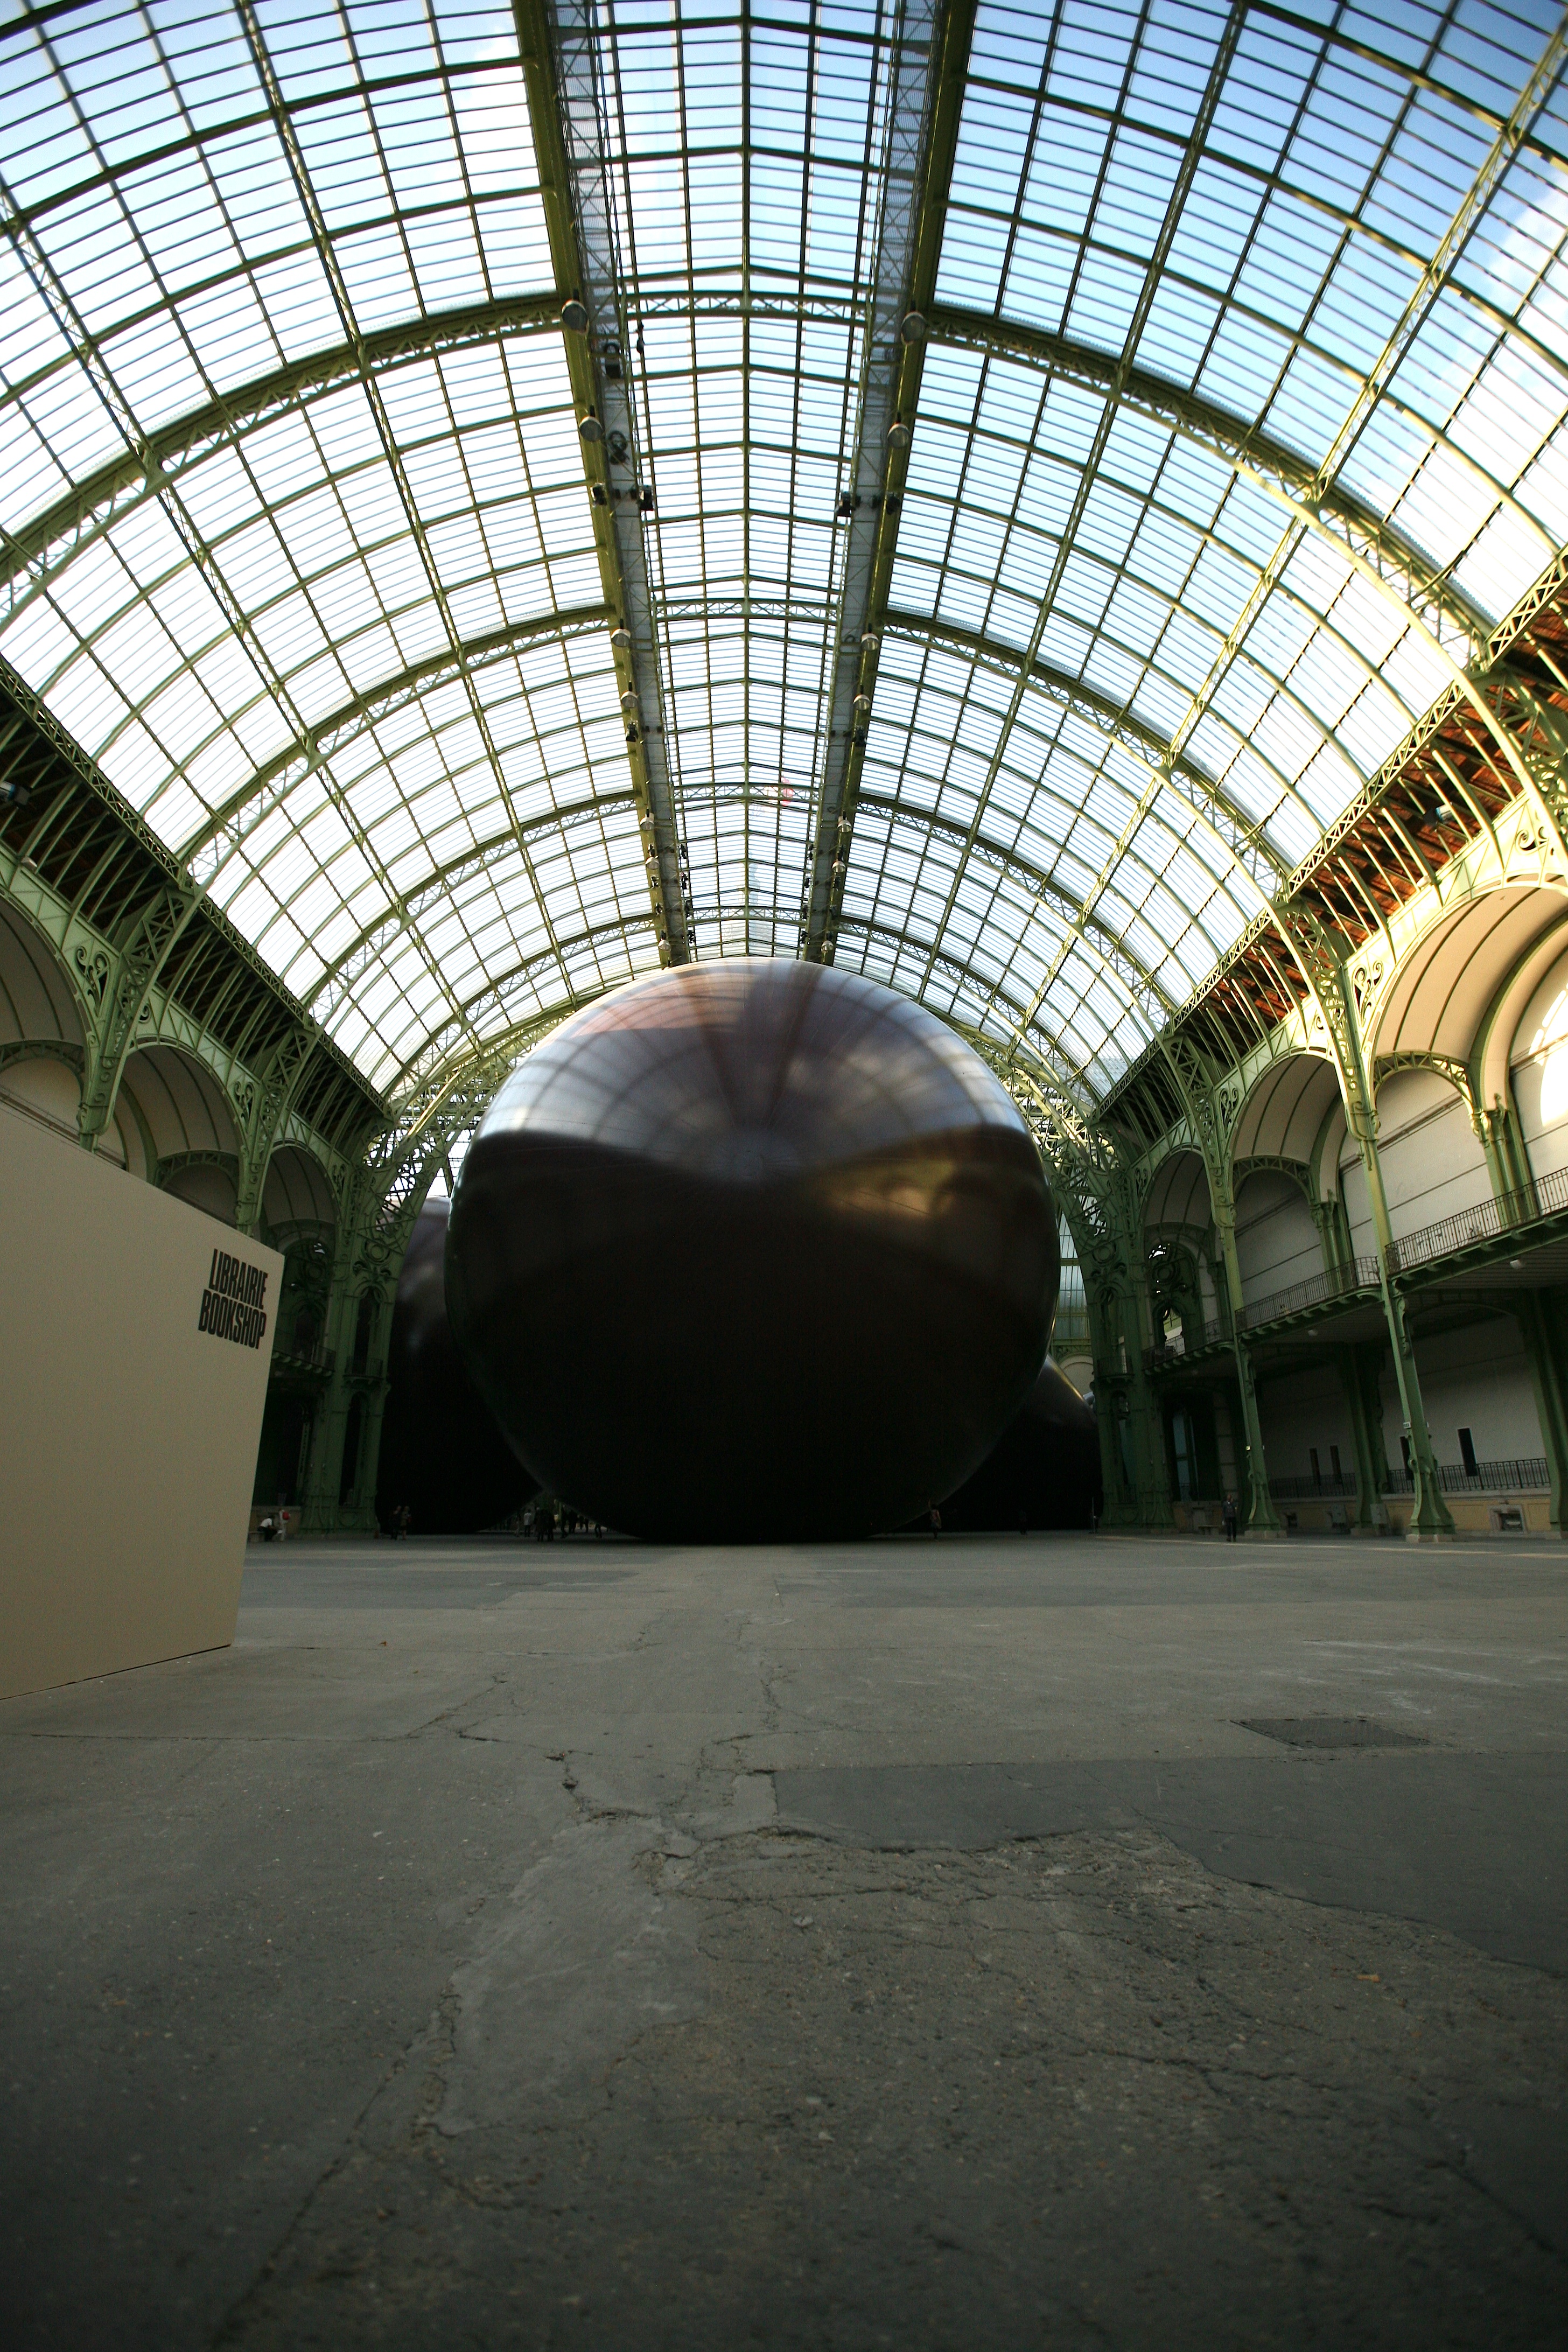
architecture, paris, tunnel, subway, arch, hall, public transport, artwork, metro station, sculpture, art, exposition, infrastructure, symmetry, tourist attraction, exhibition, shape, anishkapoor, contemporaryart, leviathan, grandpalais, monumenta, urban area